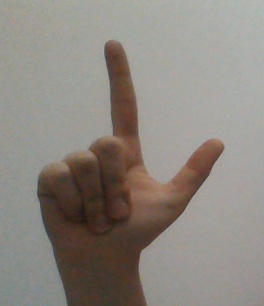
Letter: laam